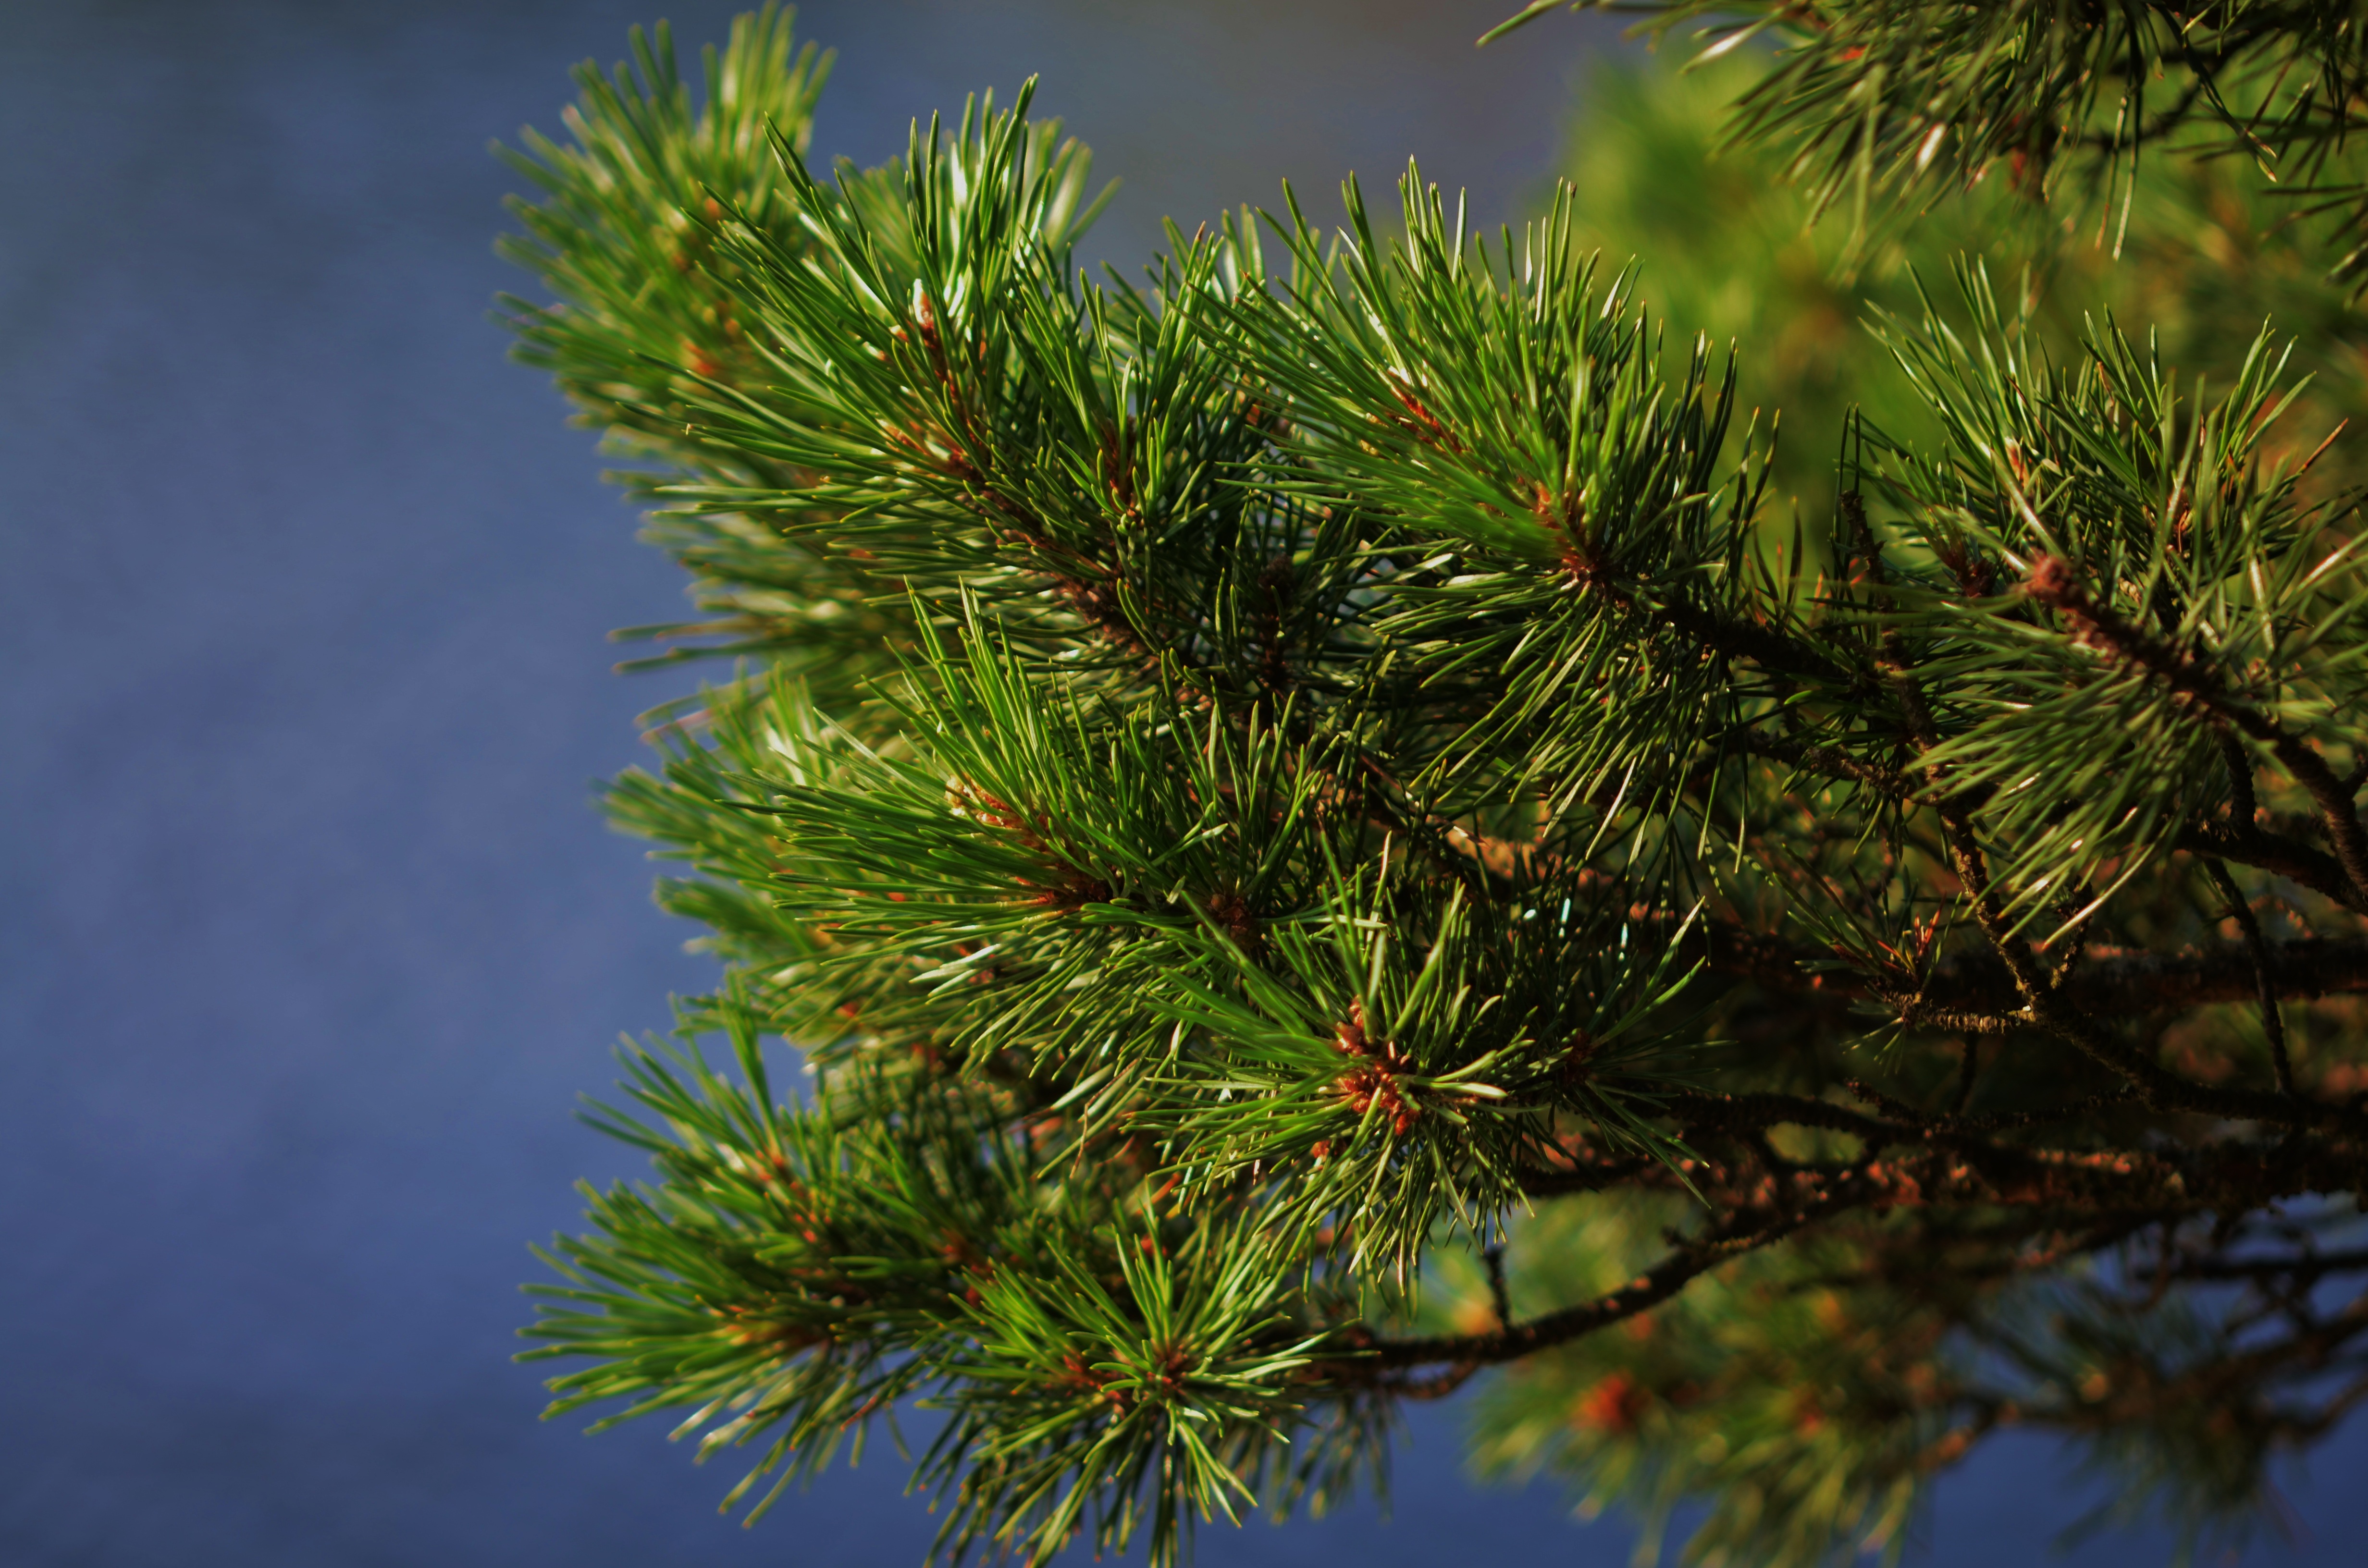
landscape, tree, nature, forest, branch, plant, wood, pine, green, natural, evergreen, fir, pine tree, twig, conifer, spruce, larch, ecosystem, forest trees, biome, pine family, woody plant, temperate coniferous forest, land plant